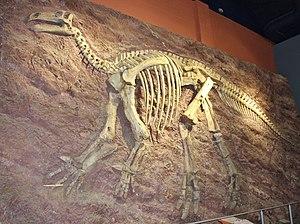
Dinosaur Isle est un centre d'interprétation et un muséum de la petite ville côtière de Sandown dédié aux dinosaures découverts sur l'île de Wight, au sud de l'Angleterre.